Chedington

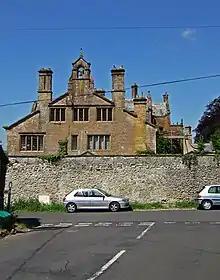
Chedington Court

It is probable Charles II of England whilst on the run after the Battle of Worcester in September 1651, travelled through or close by Chedington and Winyard's Gap on his circuitous six-week journey to escape. He had travelled from the battlefield through a series of safe-houses through Castle Cary to Trent Manor House and then to Charmouth staying at the Queen's Arms. Continuing to Bridport on the coast before turning back to Broadwindsor staying at the George Inn. He returned to Trent Manor House again and continued to Mere, Wiltshire and eventually to Shoreham-by-Sea where he made his successful escape.